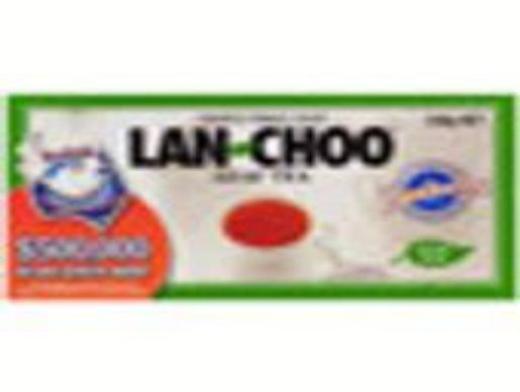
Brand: lan-choo
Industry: Food